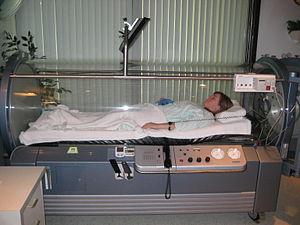
La médecine hyperbare, aussi connue sous le nom d'oxygénothérapie hyperbare, est l'utilisation médicale de l'oxygène à une pression supérieure à la pression atmosphérique. L'équipement nécessaire consiste en une chambre de pression, qui peut être constituée de parois rigides ou flexibles, et un moyen de distribution d'oxygène à 100%. Le traitement est effectué selon un programme prédéterminé par un personnel qualifié qui surveille le patient et peut le modifier si nécessaire. L'oxygénothérapie hyperbare, au début, était utilisée pour traiter les accidents de décompression, elle a aussi démontré une grande efficacité pour traiter la gangrène gazeuse et l'intoxication par le monoxyde de carbone. Des recherches plus récentes ont étudié son éventuelle efficacité sur d'autres maladies comme la paralysie cérébrale et la sclérose en plaques, mais aucune preuve significative n'a été trouvée.